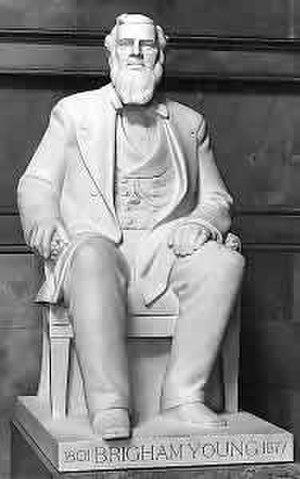
Mahonri Mackintosh Young, né le 9 août 1877 à Salt Lake City et mort le 2 novembre 1957 à Norwalk, est un artiste américain, graveur, peintre et sculpteur, principalement connu pour deux de ses œuvres, installées en des lieux emblématiques de Salt Lake City, le This Is The Place Monument, dédié aux pionniers mormons, aux explorateurs et colons de l'Ouest américain, ainsi que le Seagull Monument qui illustre le miracle of the gulls. Il est également médaillé d'or des Jeux olympiques d'été de 1932 à Los Angeles, dans la discipline sculpture, pour son œuvre, The Knockdown, qui représente le match de boxe, Jack Dempsey contre Luis Firpo, du 14 septembre 1923.
Le National Statuary Hall Collection des États-Unis d'Amérique est une collection de statues données individuellement par chacun des 50 États dans le but d'honorer deux de leurs plus honorables citoyens. Initialement située dans le Old Hall de la Chambre des représentants, une partie de la collection fut étendue autour du Capitole des États-Unis.